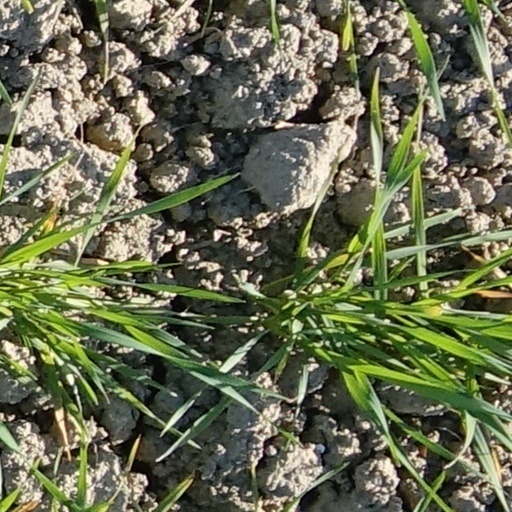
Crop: wheat